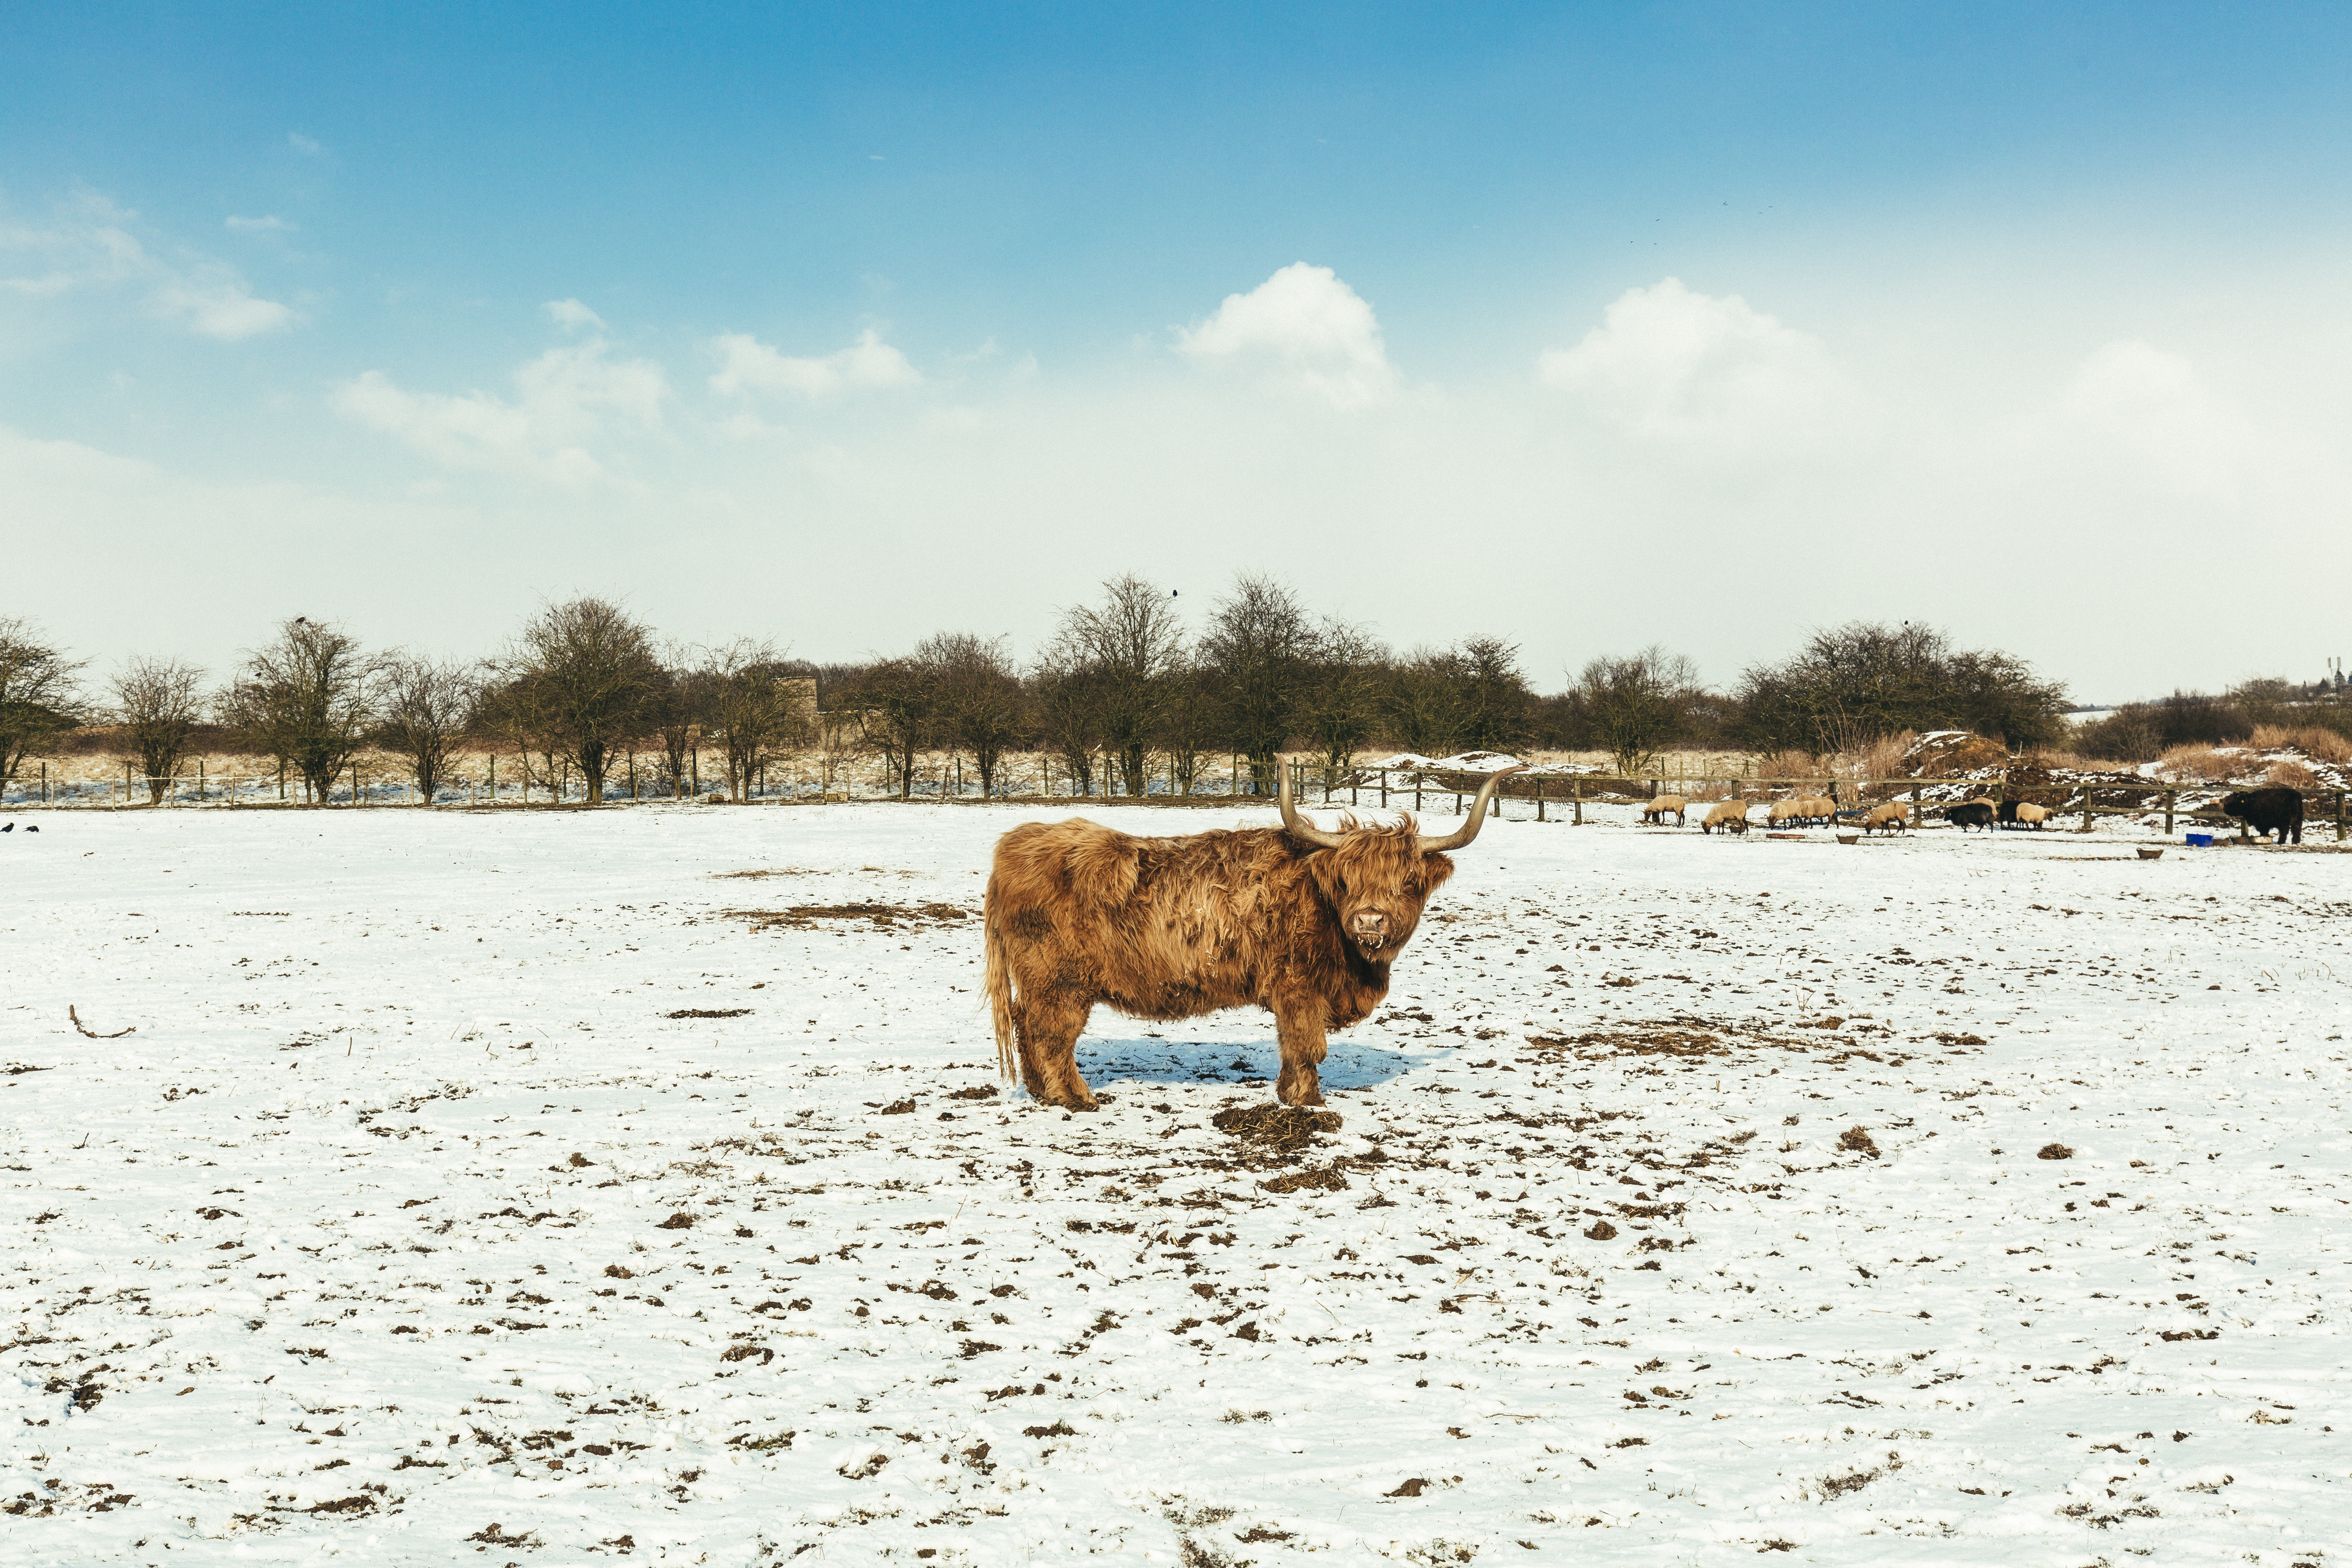
bovine, sky, natural landscape, winter, water, snow, pasture, wildlife, ox, tree, rural area, grazing, landscape, bull, field, adaptation, livestock, working animal, cow goat family, soil, vacation